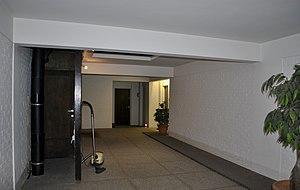
Vue sur le Hall d'entrée
La résidence Les Terrasses est un immeuble d’habitation moderniste construit entre 1966 et 1970 par le couple d'architectes belges Jean-Pierre Blondel et Odette Filippone. Cet immeuble a une emprise au sol de 31,27 mètres de long, sur 20,75 mètres de large et haut de 28,32 mètres. Il est situé dans la commune bruxelloise d'Uccle, à l'angle de la rue de Langeveld et la rue Sumatra. Ce bâtiment se caractérise, notamment, par une uniformité en façade, un jeu de volumes et l'utilisation de béton armé pour la structure. La résidence comprend un sous-sol, un rez-de-chaussée et cinq étages avec 17 appartements. Ces logements ont pour caractéristiques d'être traversant et possédant des terrasses orientées sud.